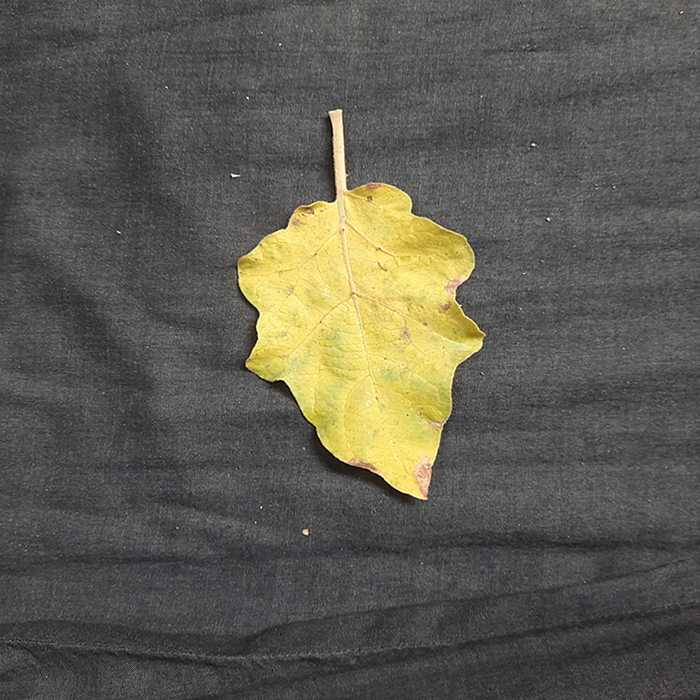
Plant: Eggplant
Label: Eggplant verticillium wilt